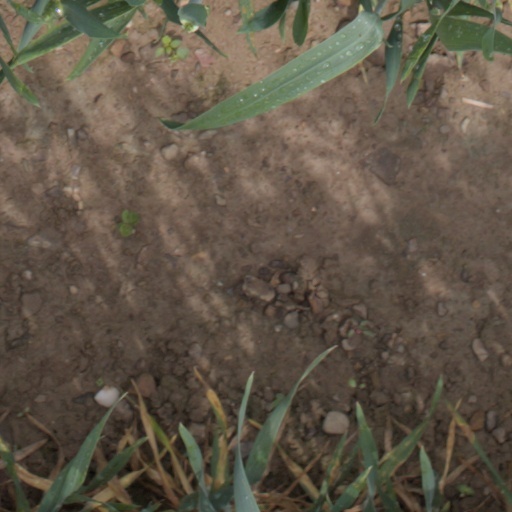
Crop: wheat